Lucian Newhall House (Lynn, Massachusetts)

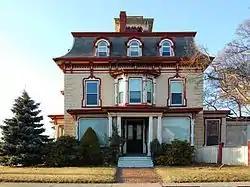
Lucian Newhall house, in the Second Empire style

The Lucian Newhall House is a historic house in Lynn, Massachusetts. Built in 1866 for a prominent local businessman, it is a high-quality example of Second Empire architecture. It was listed on the National Register of Historic Places (as being at 281 Ocean Street) in 1985, and included in the Diamond Historic District in 1996.